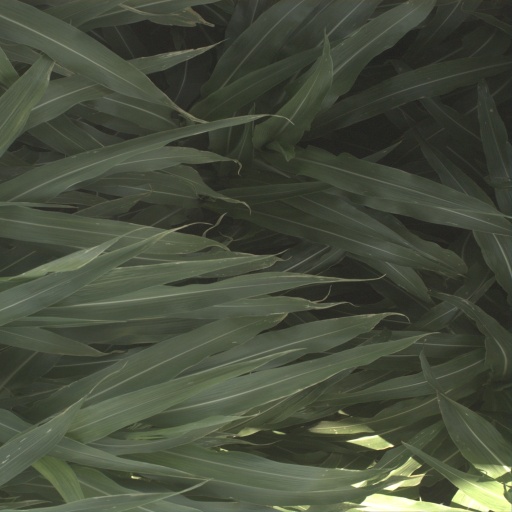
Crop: sorghum